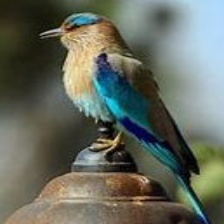
Species: INDIAN ROLLER
Scientific name: CORACIAS BENGHALENSIS